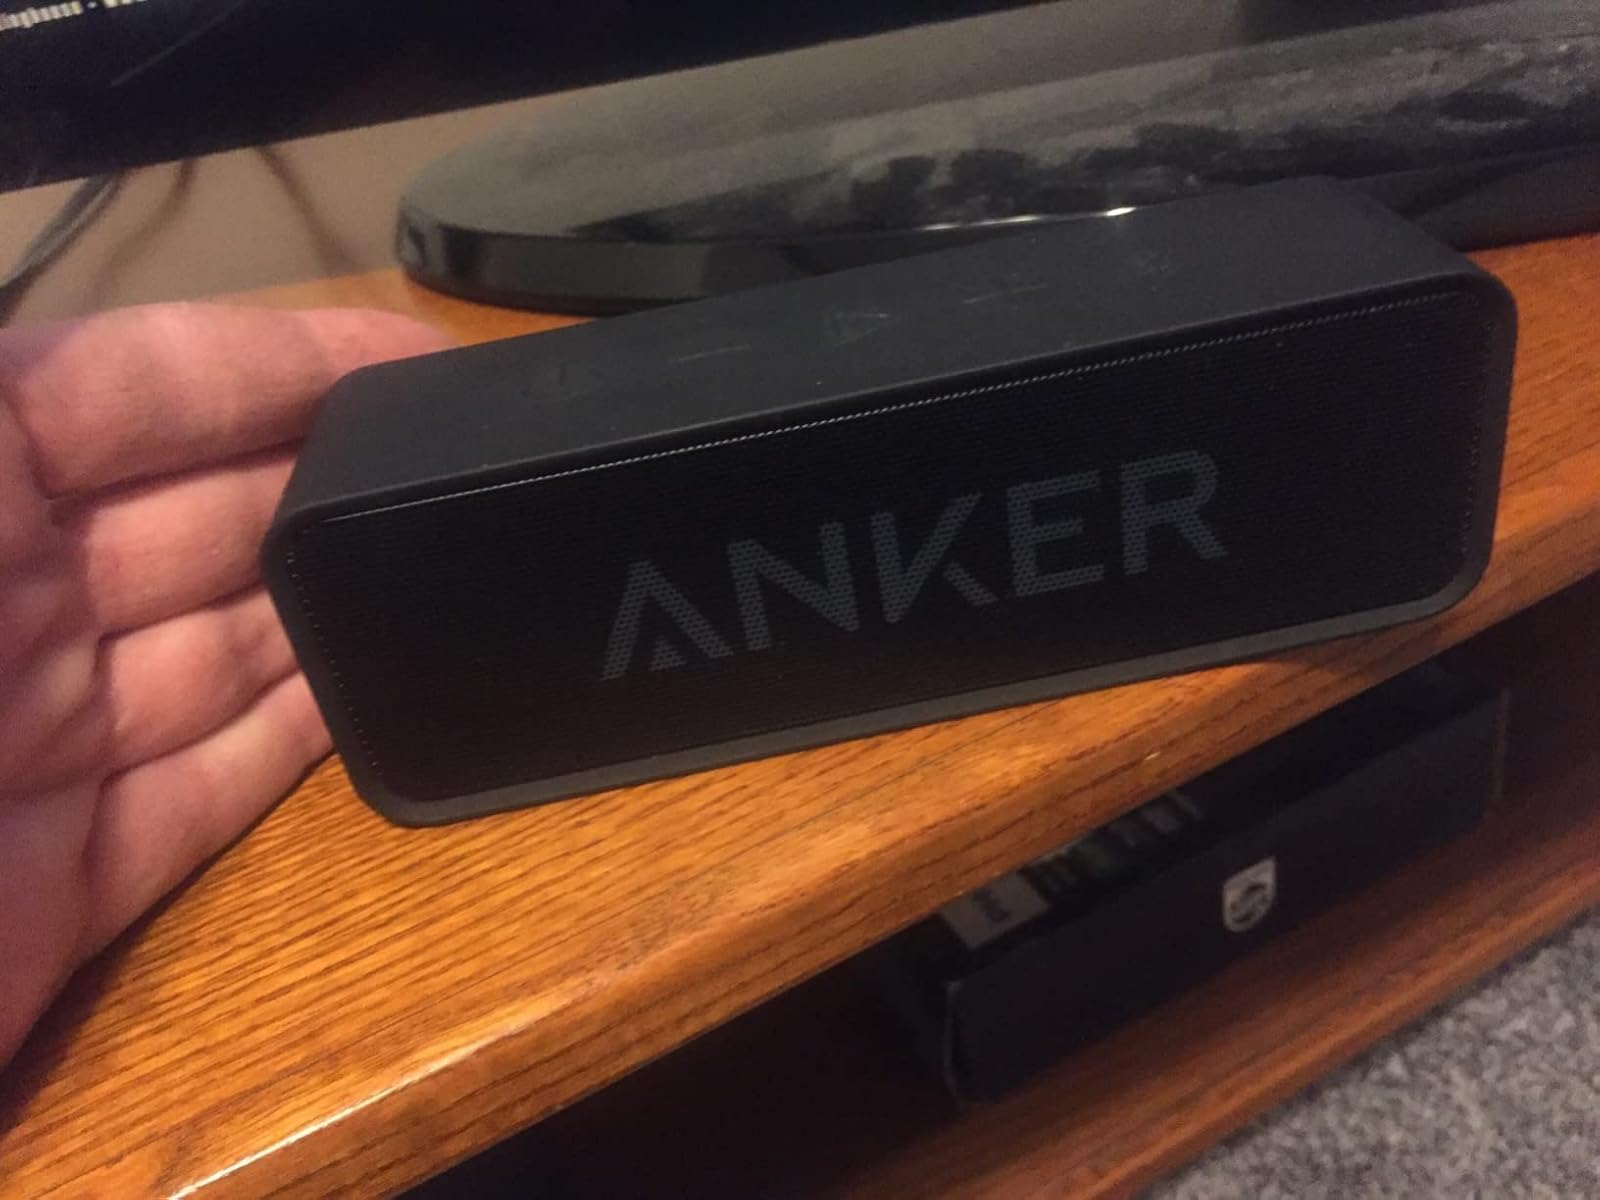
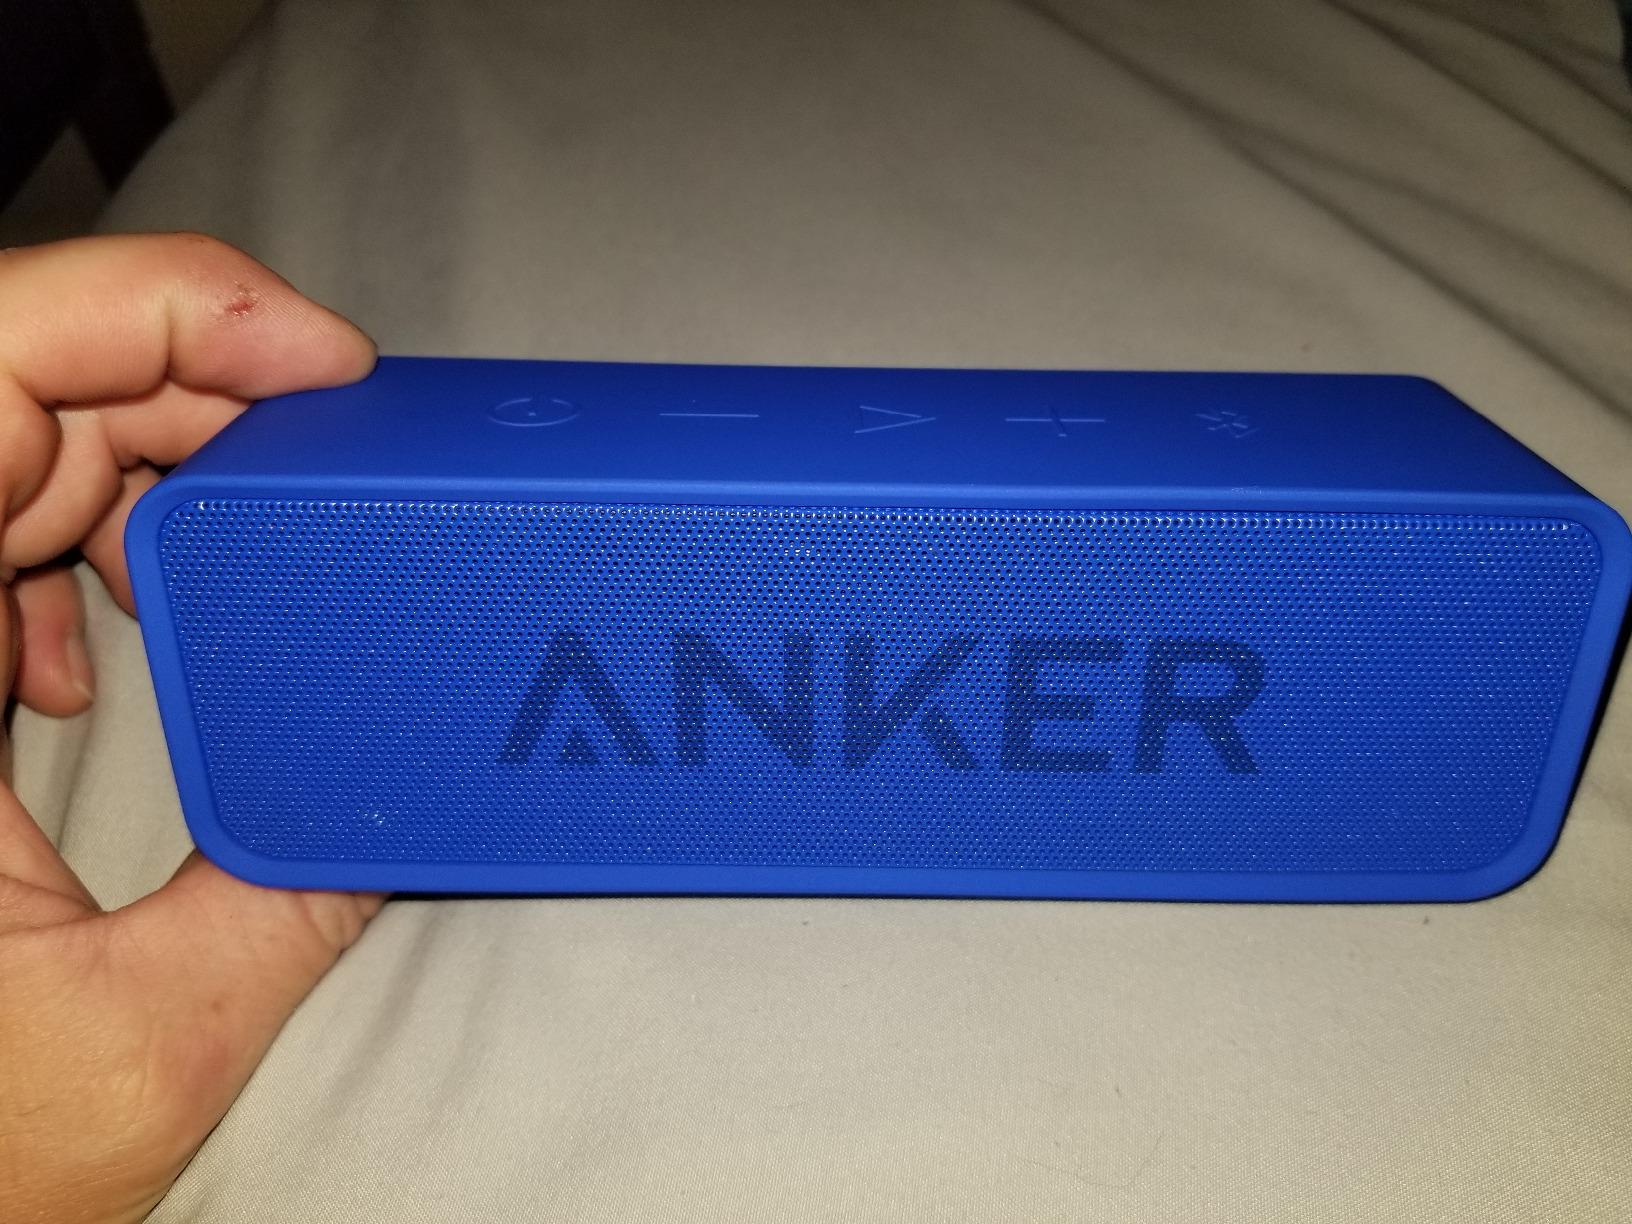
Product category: speaker
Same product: no